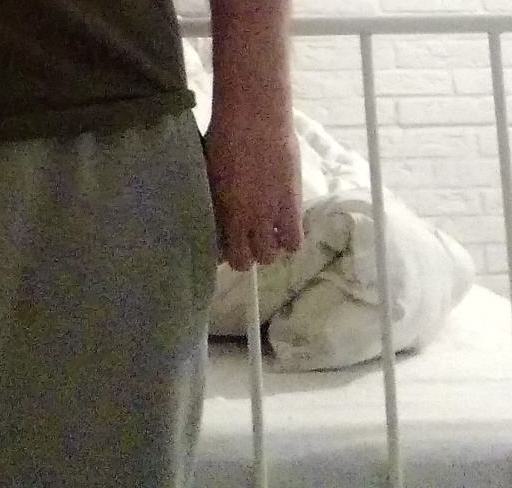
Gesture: no_gesture